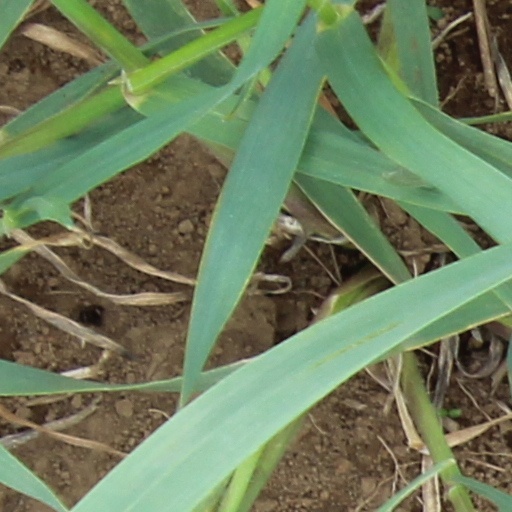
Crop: wheat